Imsland Church

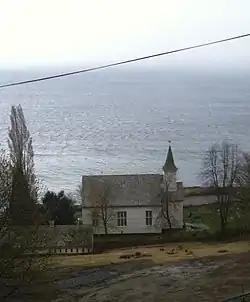
View of the church

Imsland Church is a parish church of the Church of Norway in Vindafjord Municipality in Rogaland county, Norway. It is located in the village of Imslandsjøen. It is the church for the Imsland parish which is part of the Haugaland prosti (deanery) in the Diocese of Stavanger. The white, wooden church was built in a long church style in 1861 using designs by the architect Hans Linstow. The church seats about 260 people.